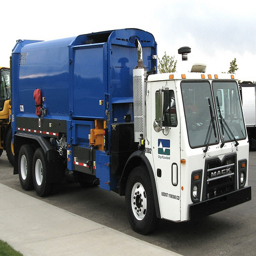
a blue and white track being parked besides many others
A blue and white truck is parked by a sidewalk.
A white and blue truck driving down a street.
blue and white working truck sitting on the street
a large truck parked with a sky background